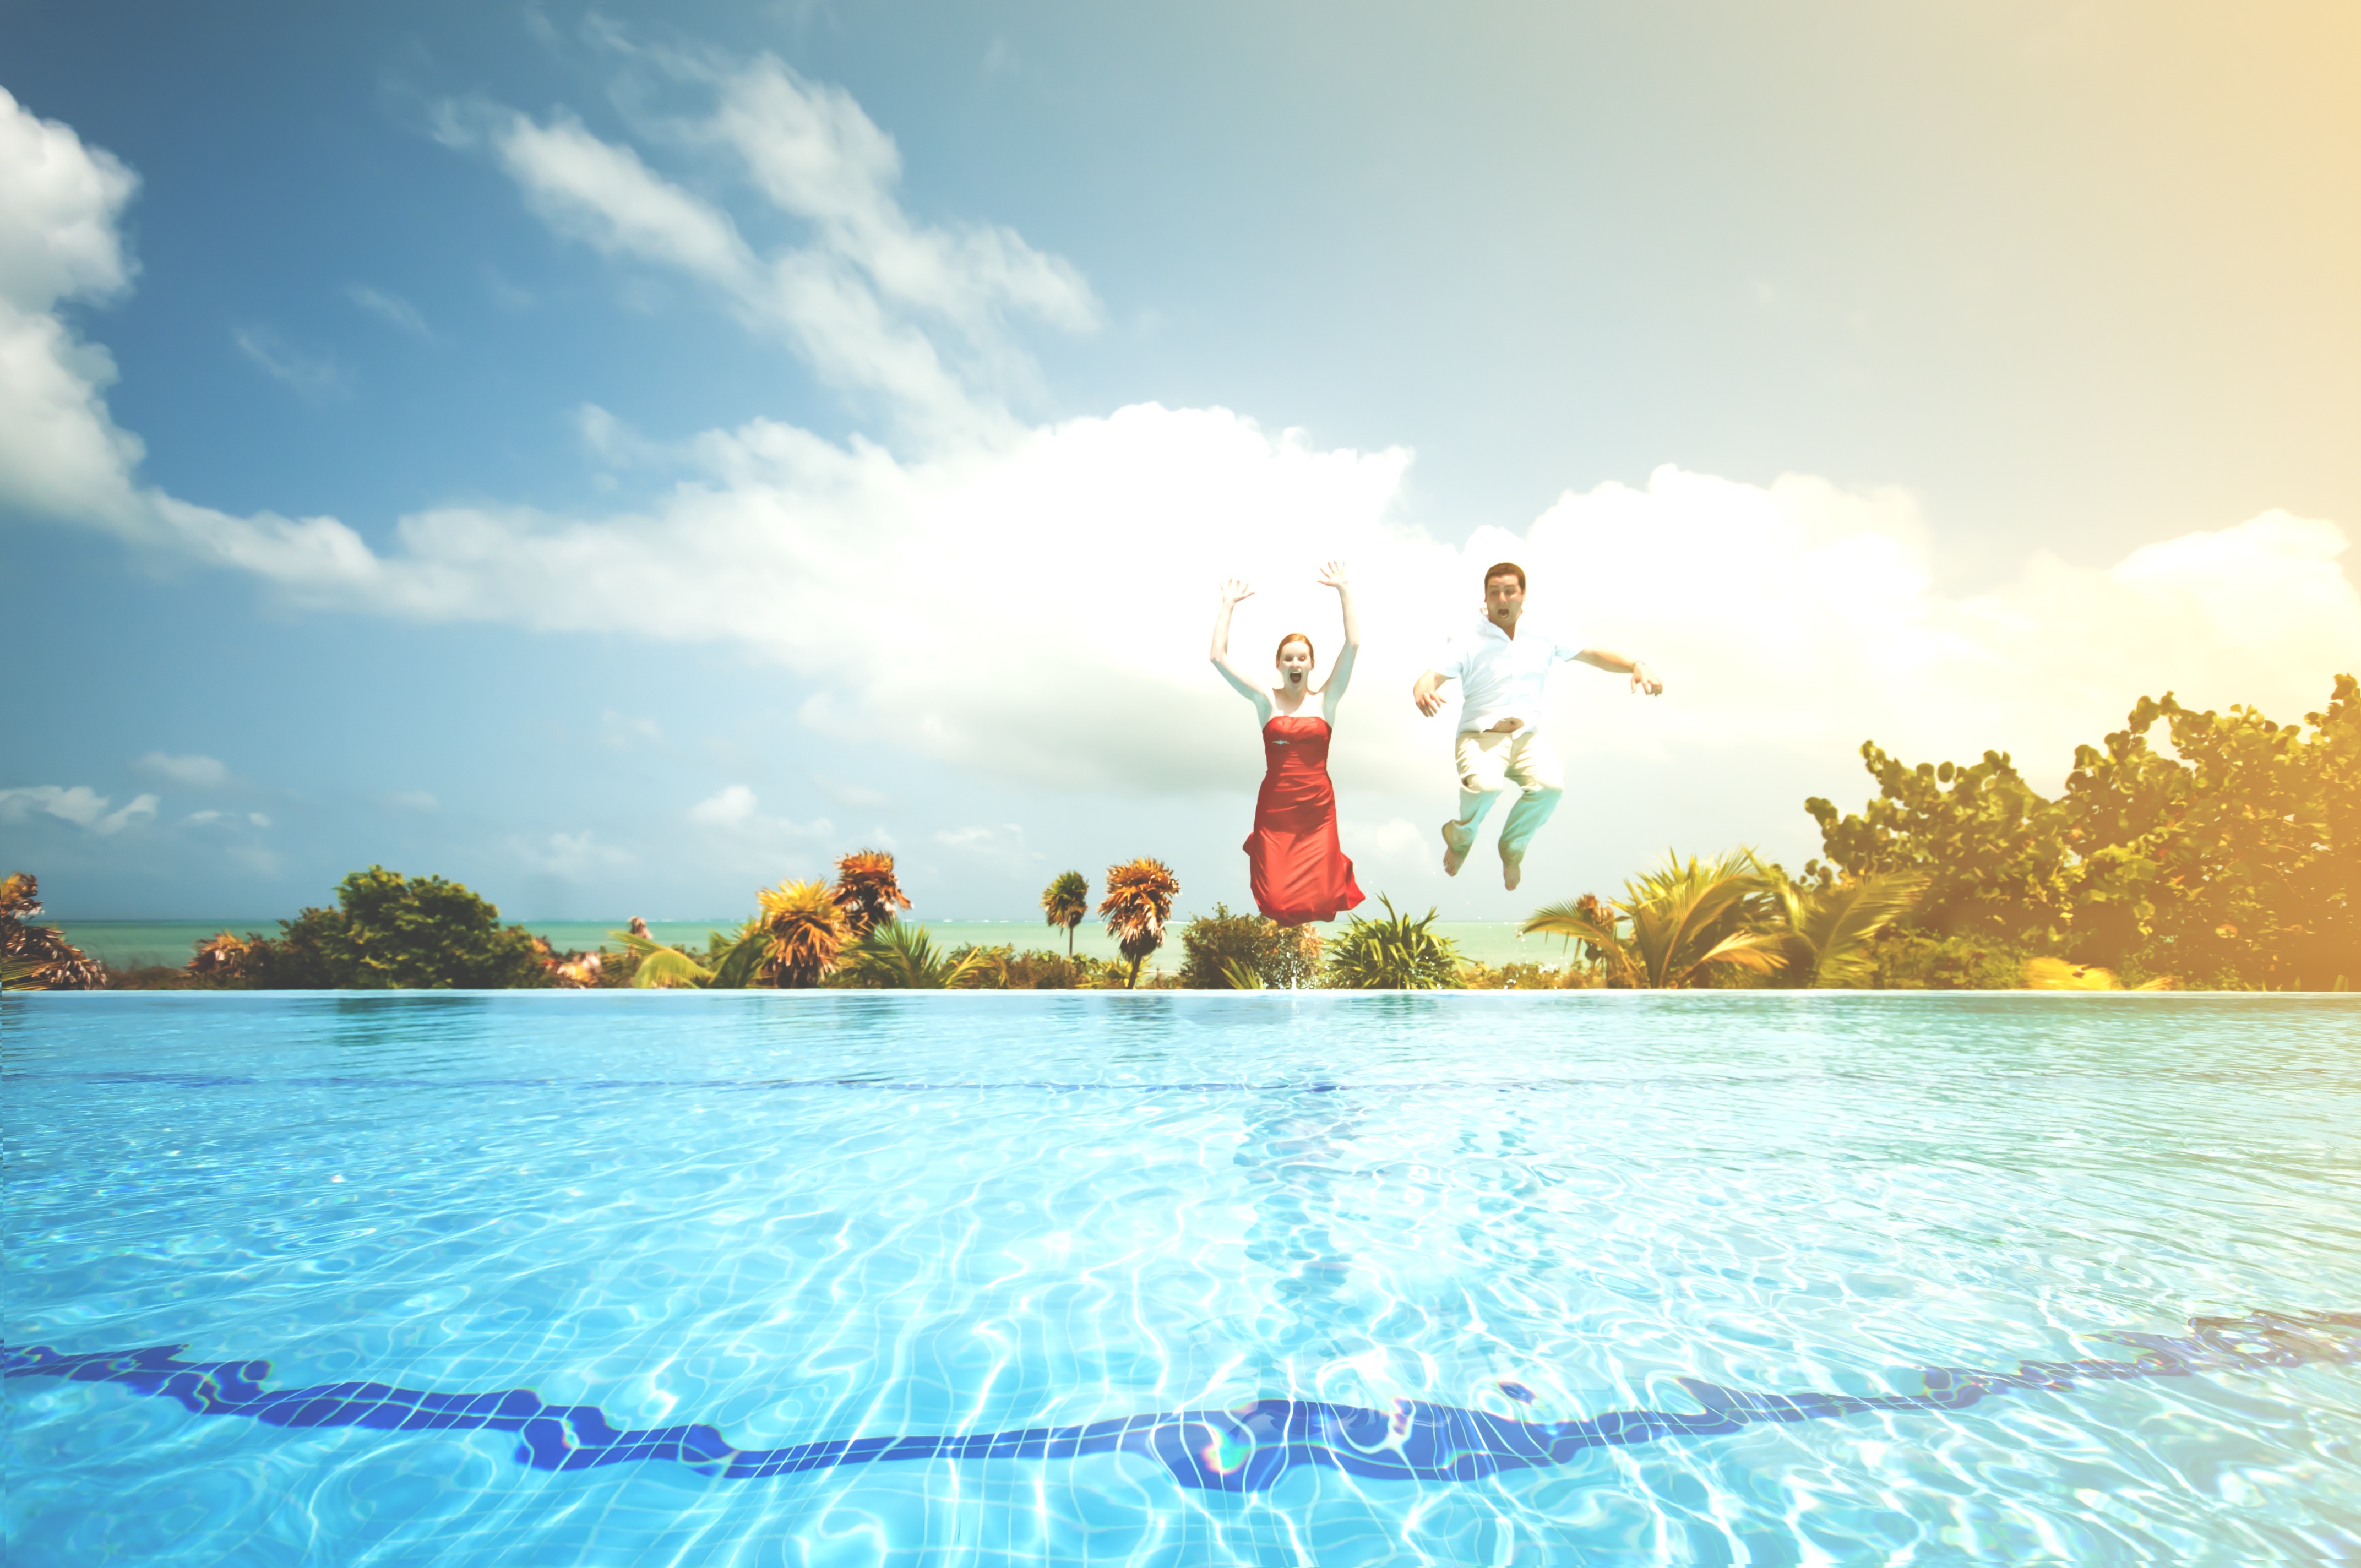
man, sea, water, cloud, people, woman, jump, vacation, male, jumping, pool, female, swimming pool, tropical, leisure, blue sky, arms up, dressed up, dress, resort, mexico, crazy, caribbean, palm trees, excited